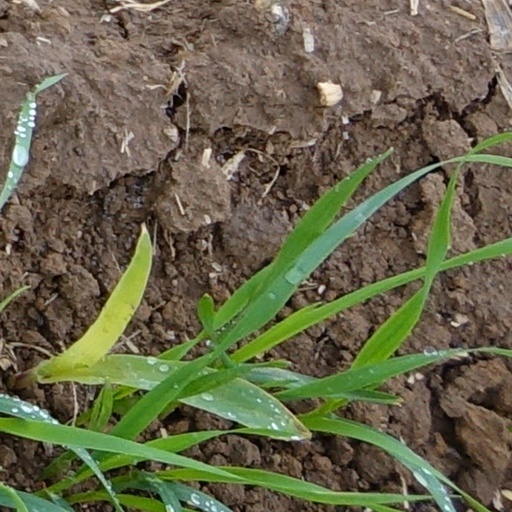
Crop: wheat